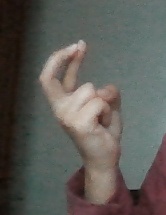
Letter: zay